Sandro Wieser

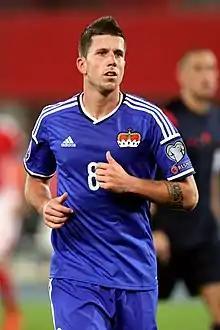
Wieser with Liechtenstein in 2015

Sandro Wieser (born 3 February 1993) is a Liechtensteiner professional footballer who plays as a midfielder for Swiss Challenge League club Vaduz and the Liechtenstein national team.